Canadian Forces casualties in Afghanistan

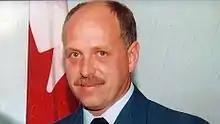
Cpl Jacques Larocque

The first casualties occurred in the Tarnak Farm incident, in which four Canadians were killed and eight seriously wounded when a United States warplane dropped a bomb on a training exercise in the belief that the Canadians were enemy soldiers. The four servicemen were honoured at an event unprecedented in Canada in 2002. The Skyreach Centre in Edmonton, Alberta, was filled to capacity for a tribute ceremony for the four deceased soldiers that included personal messages from Governor General Adrienne Clarkson, Prime Minister Jean Chretien, the Chief of Defence Staff, Premier of Alberta and Premier of Manitoba, and the Mayor of Edmonton, most of whom attended the service. Subsequently, deceased soldiers have been honoured by much smaller services.